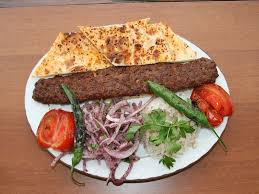
Yemek: kebap